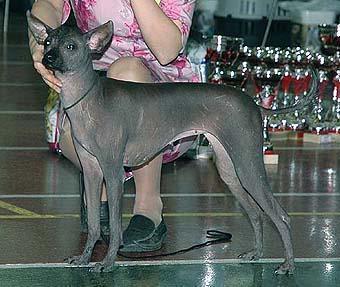
Mexican_hairless